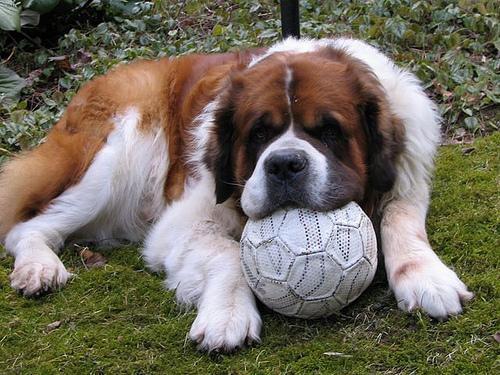
saint bernard